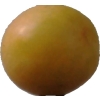
Label: cherry_wax